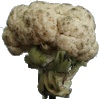
Label: cauliflower